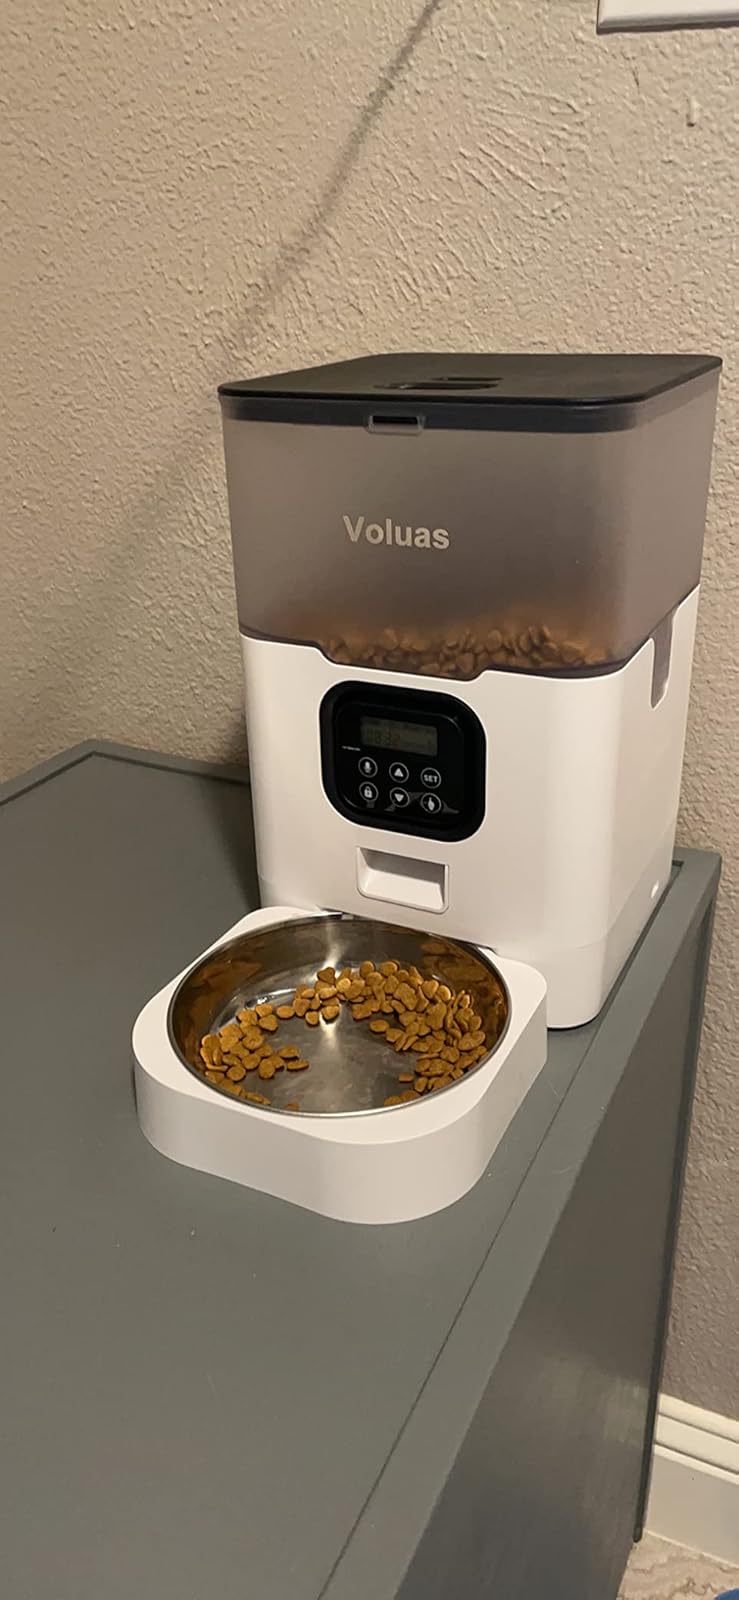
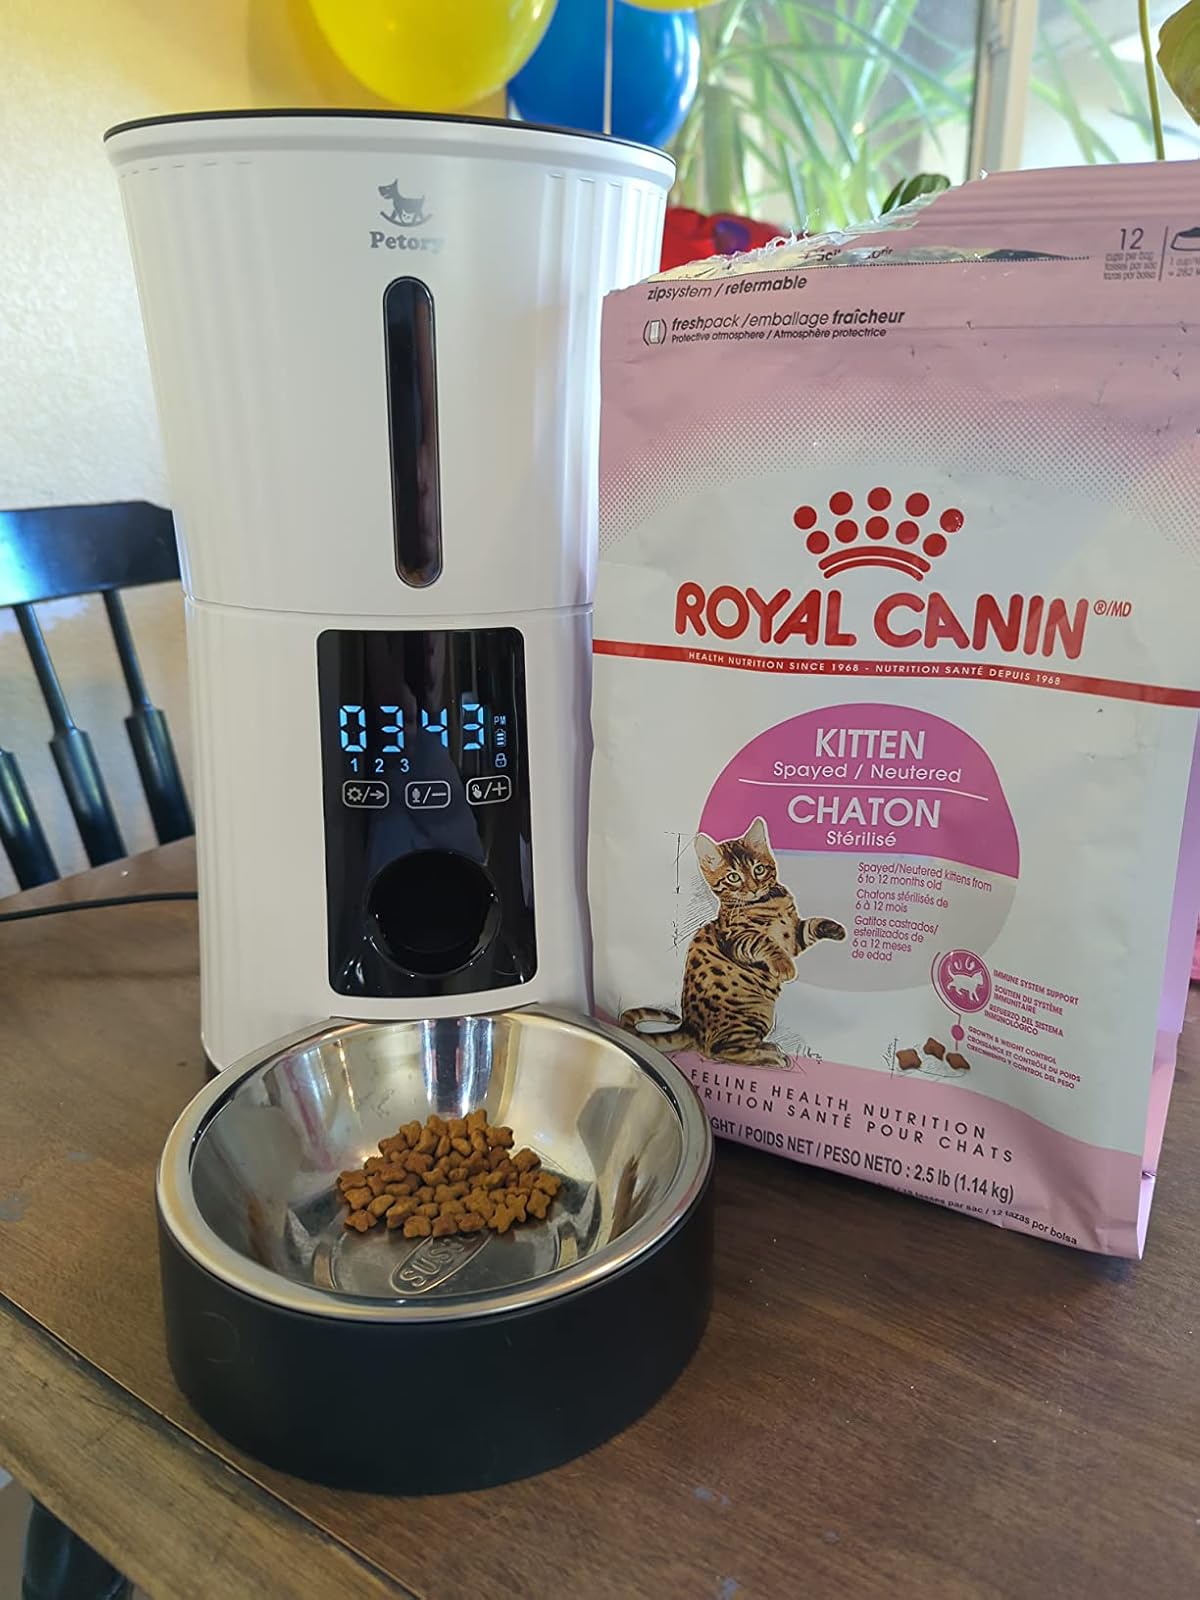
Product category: items_feeder
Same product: no